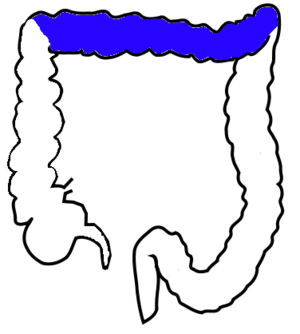
Le côlon transverse fait suite au côlon ascendant et donne le côlon descendant. L'angle entre les côlons ascendant et transverse est l'angle colique droit. L'angle entre les côlons transverse et descendant est l'angle colique gauche.